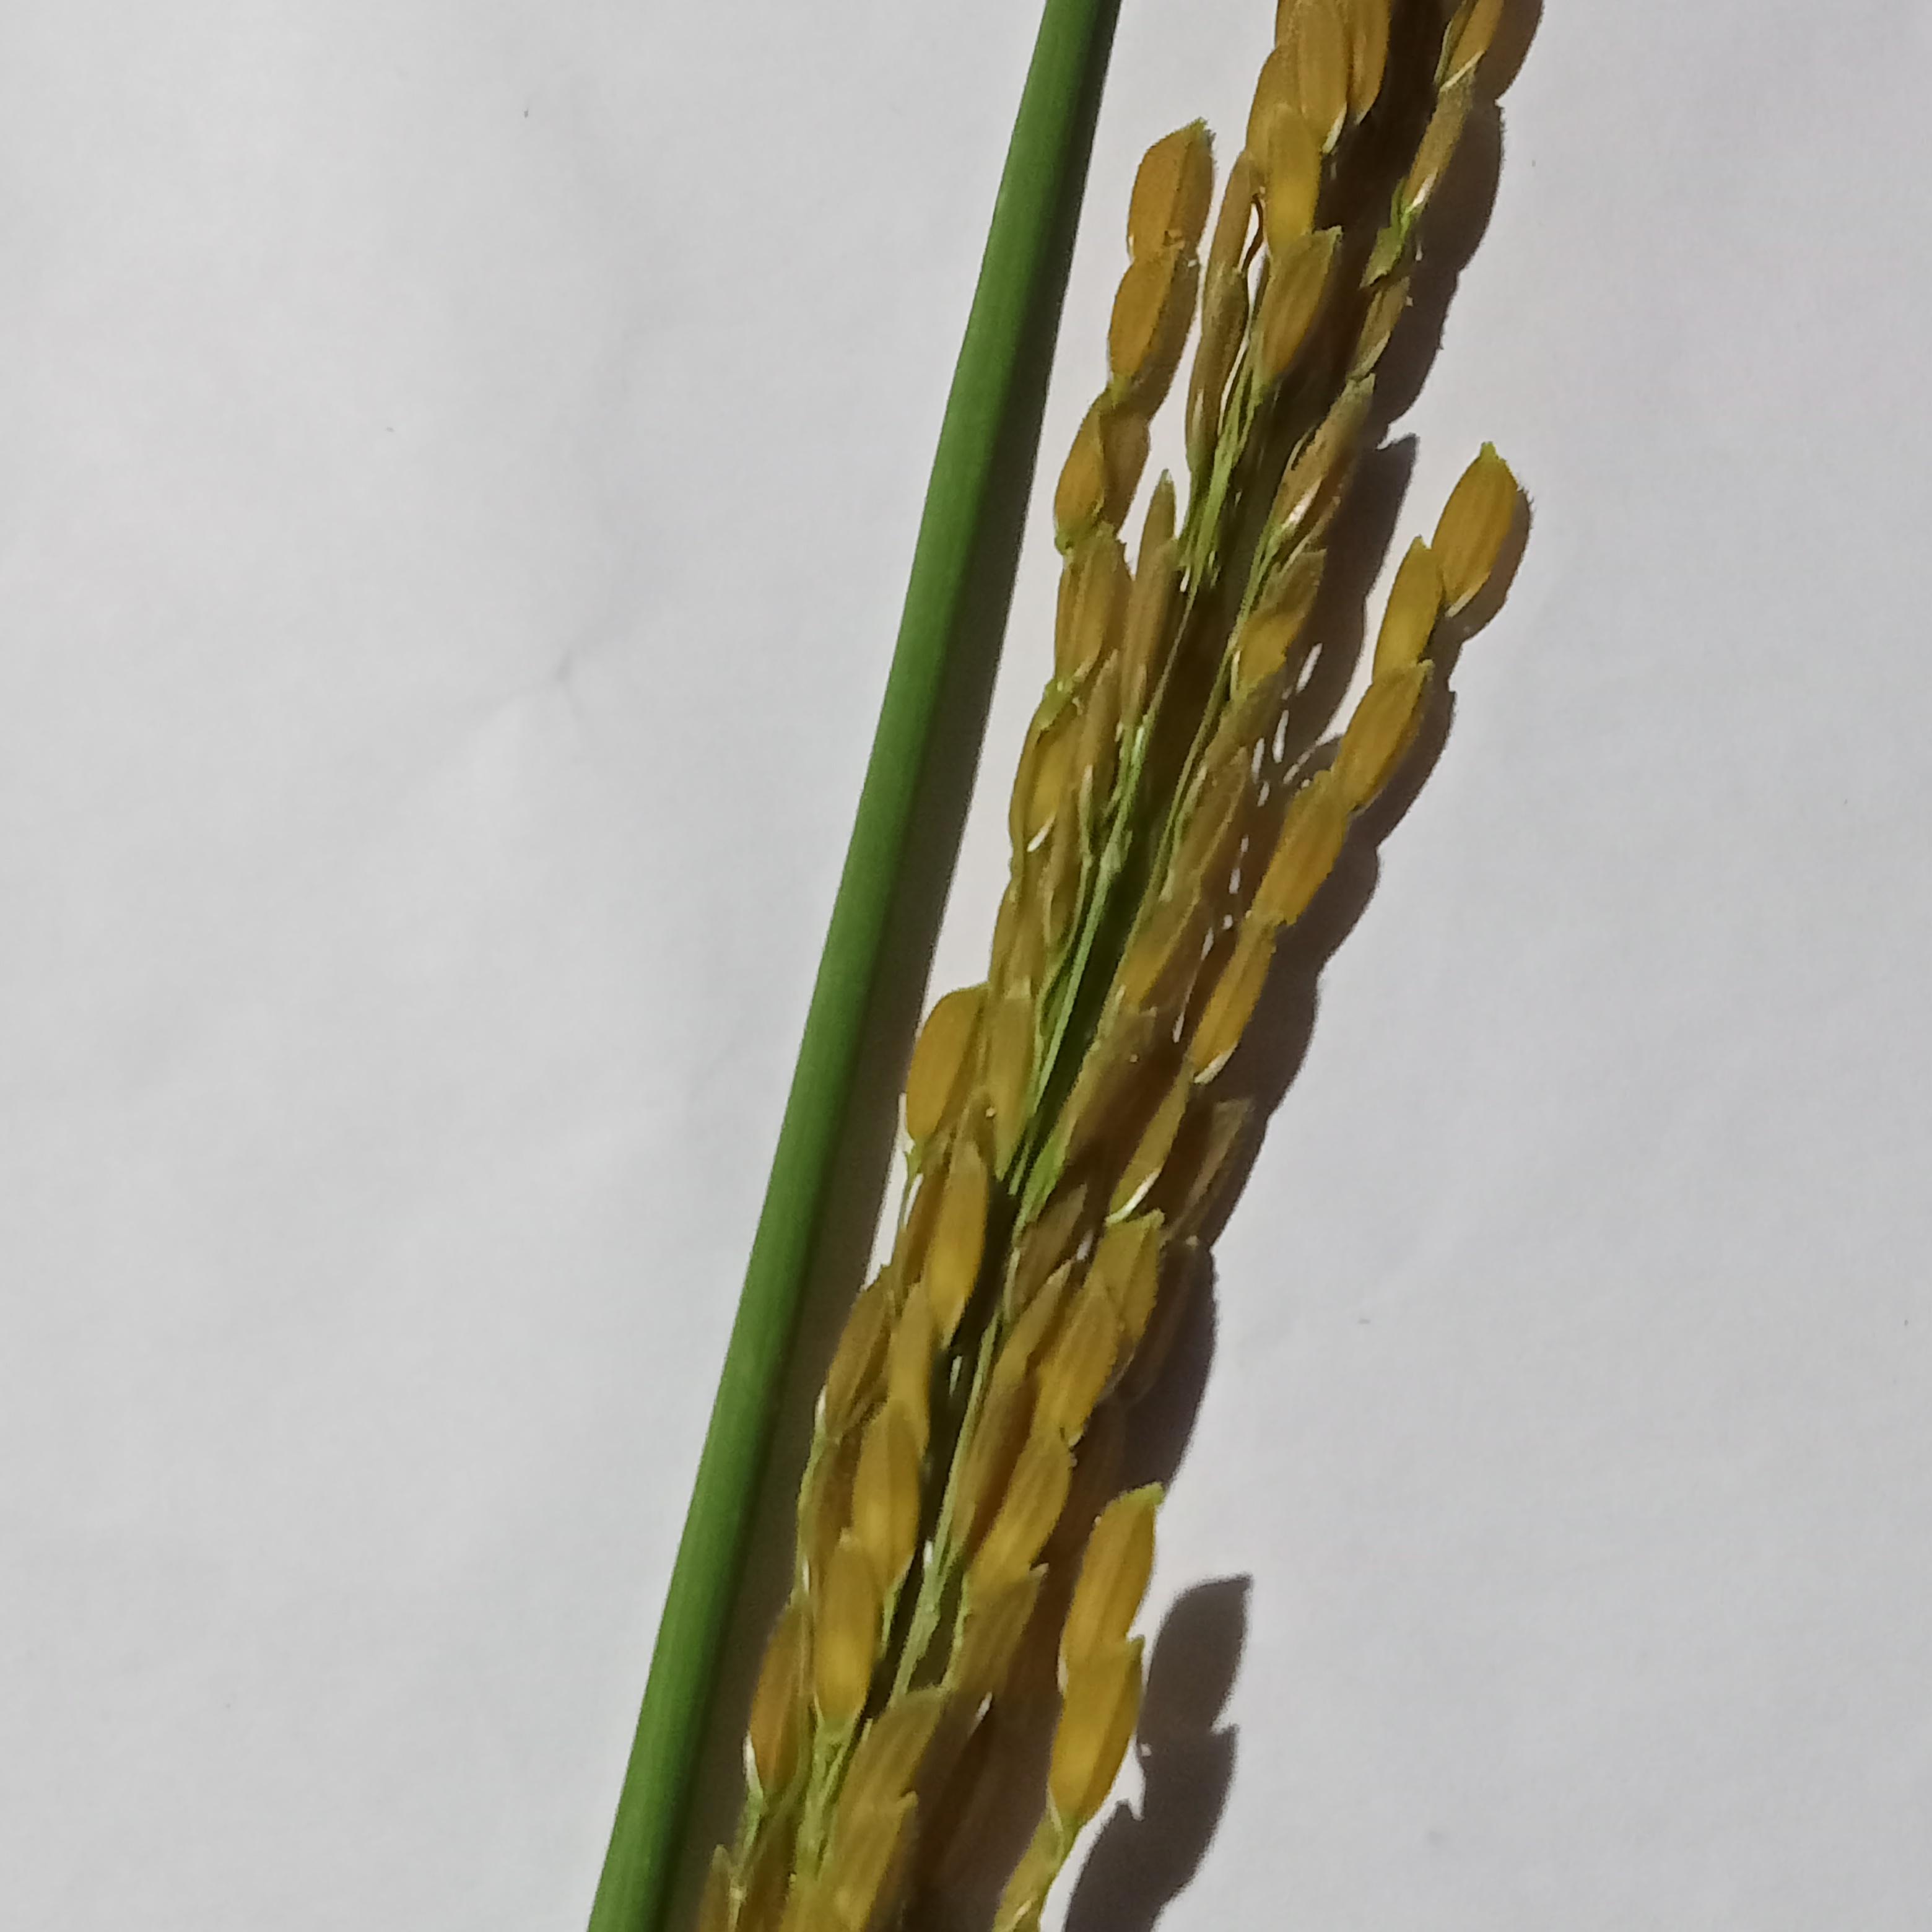
Label: Rice___Neck_Blast